Claire von Greyerz

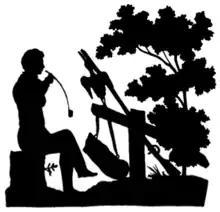
Gottlieb von Greyerz, 1817 papercut by Claire von Greyerz

Claire and Gottlieb von Greyerz married in Göppingen on 9 May 1805. They had ten children, born between 1806 and 1832: